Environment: real
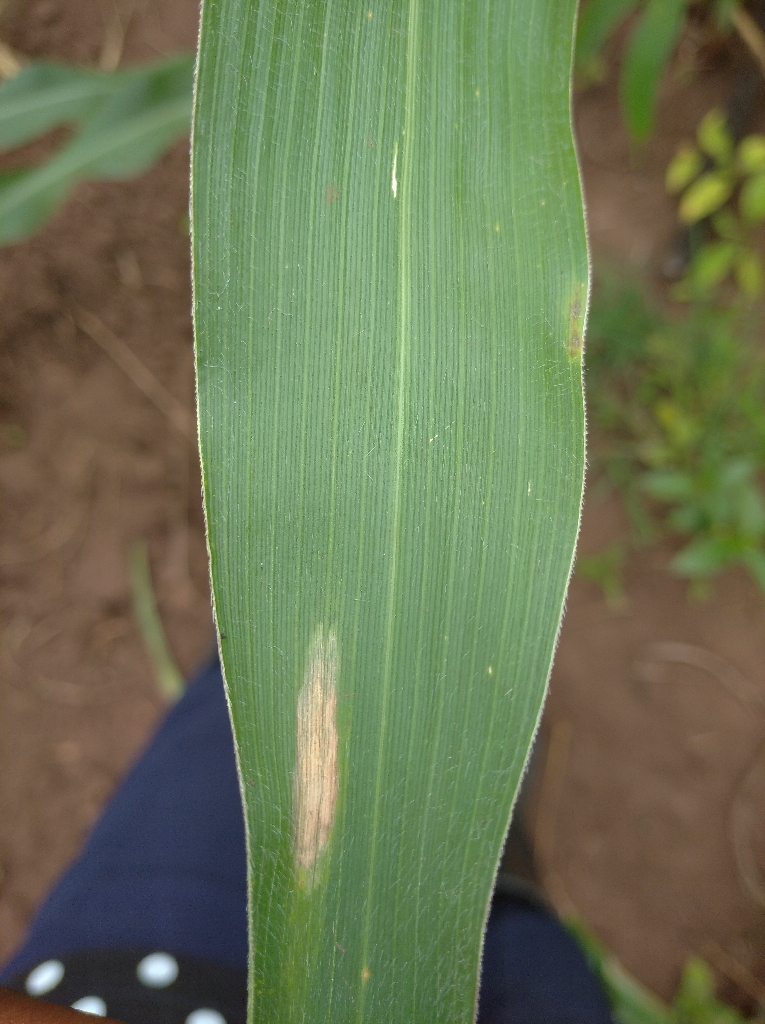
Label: northern_corn_leaf_blight